Kip Young

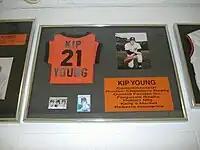
Young's retired number and jersey at Whiteoak High School

Young was born in Georgetown, Ohio, in 1954. He attended Whiteoak High School in Mowrystown, Ohio, graduating in 1972. He then enrolled at Bowling Green State University and was named to the All-Mid-American Conference baseball team for three consecutive years. He twice won 11 games in a season, and his 37 career wins established a MAC record. He compiled a 1.02 ERA in 1974. His 232 strikeouts and 295 innings pitched are also Bowling Green records. He was inducted to the Bowling Green Athletic Hall of Fame in 1976.